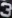
Number: 3